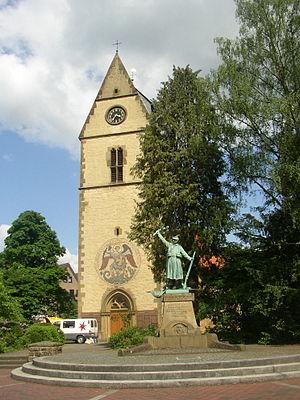
Steinhagen est une commune de Rhénanie-du-Nord-Westphalie, située dans l'arrondissement de Gütersloh, dans le district de Detmold, dans le Landschaftsverband de Westphalie-Lippe.